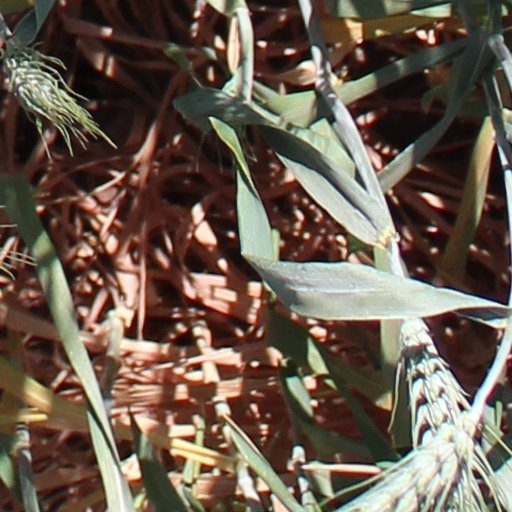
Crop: wheat